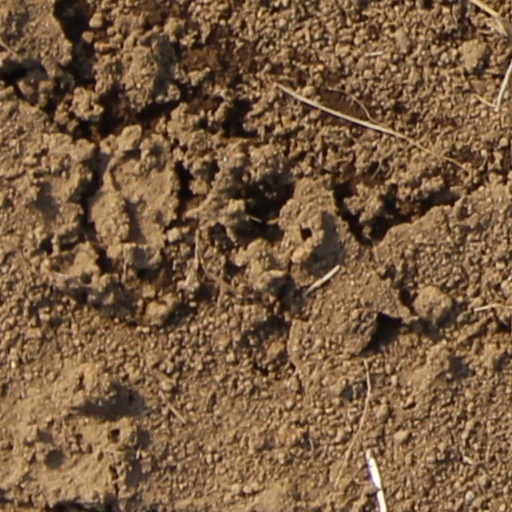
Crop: wheat